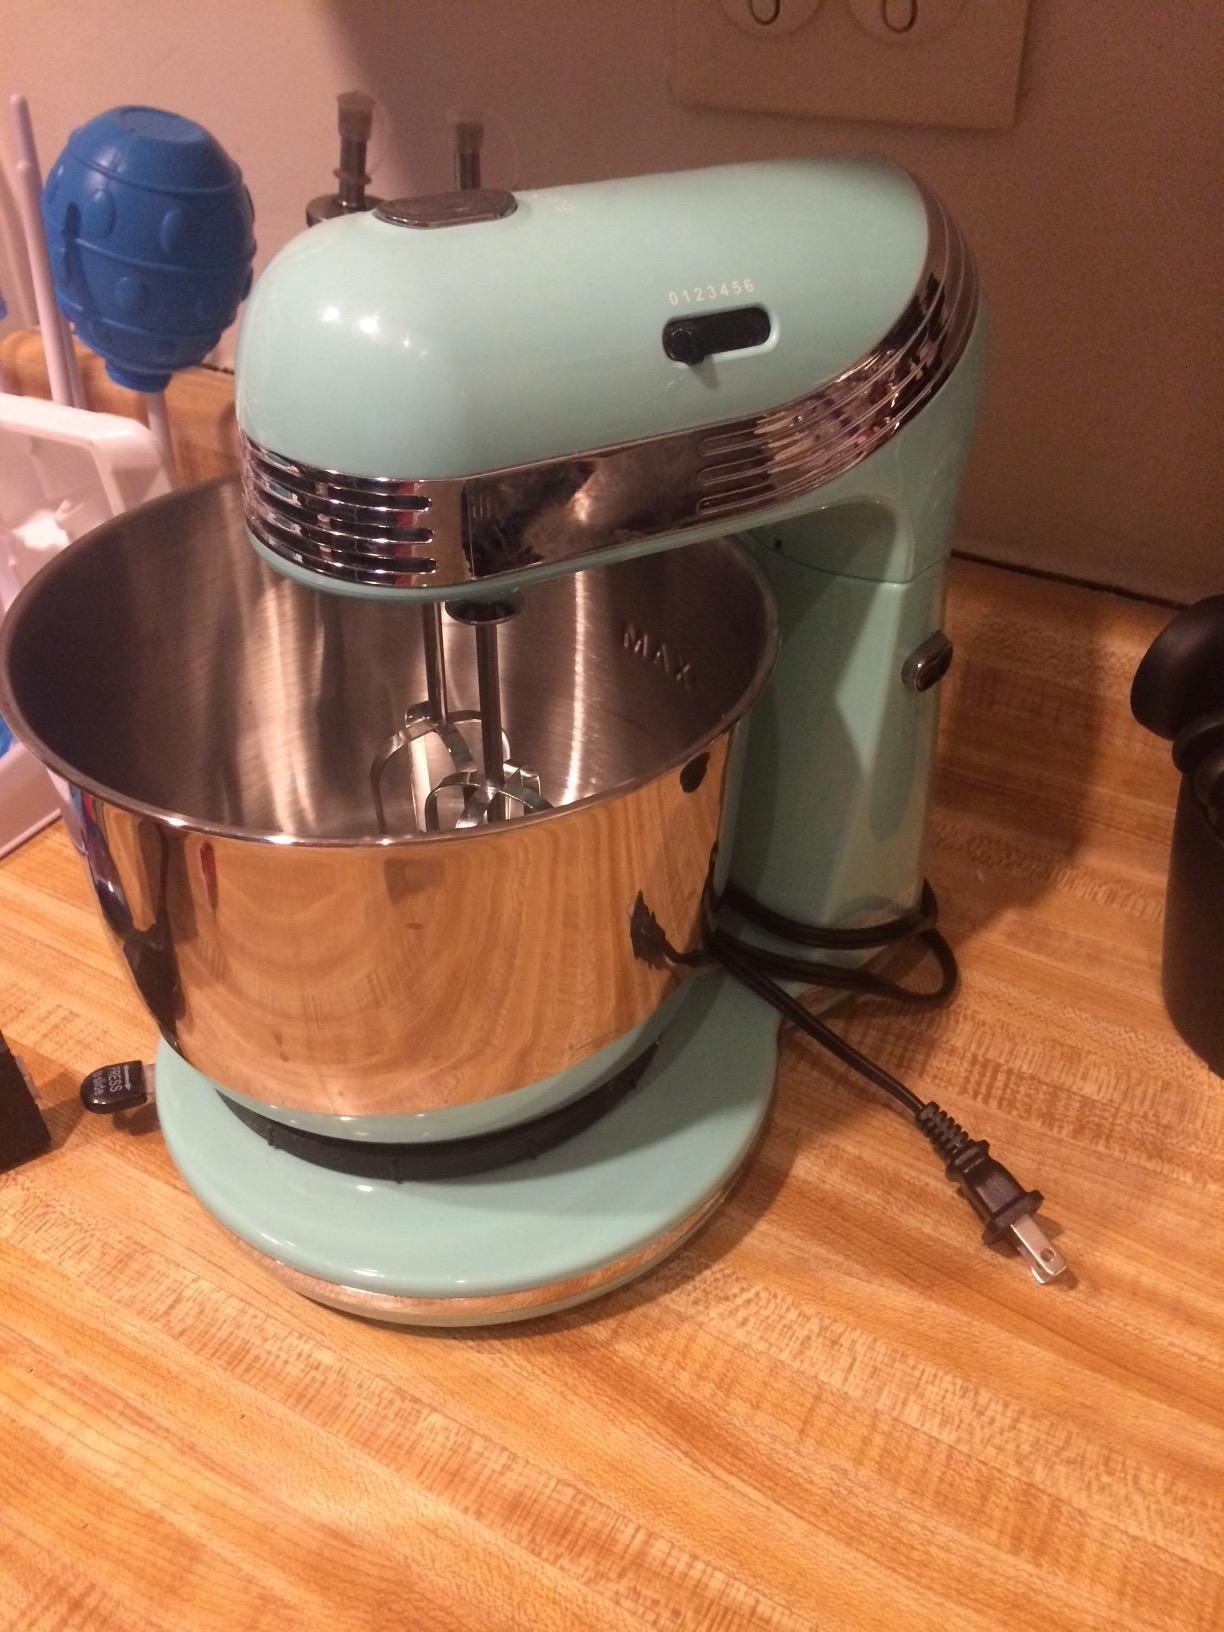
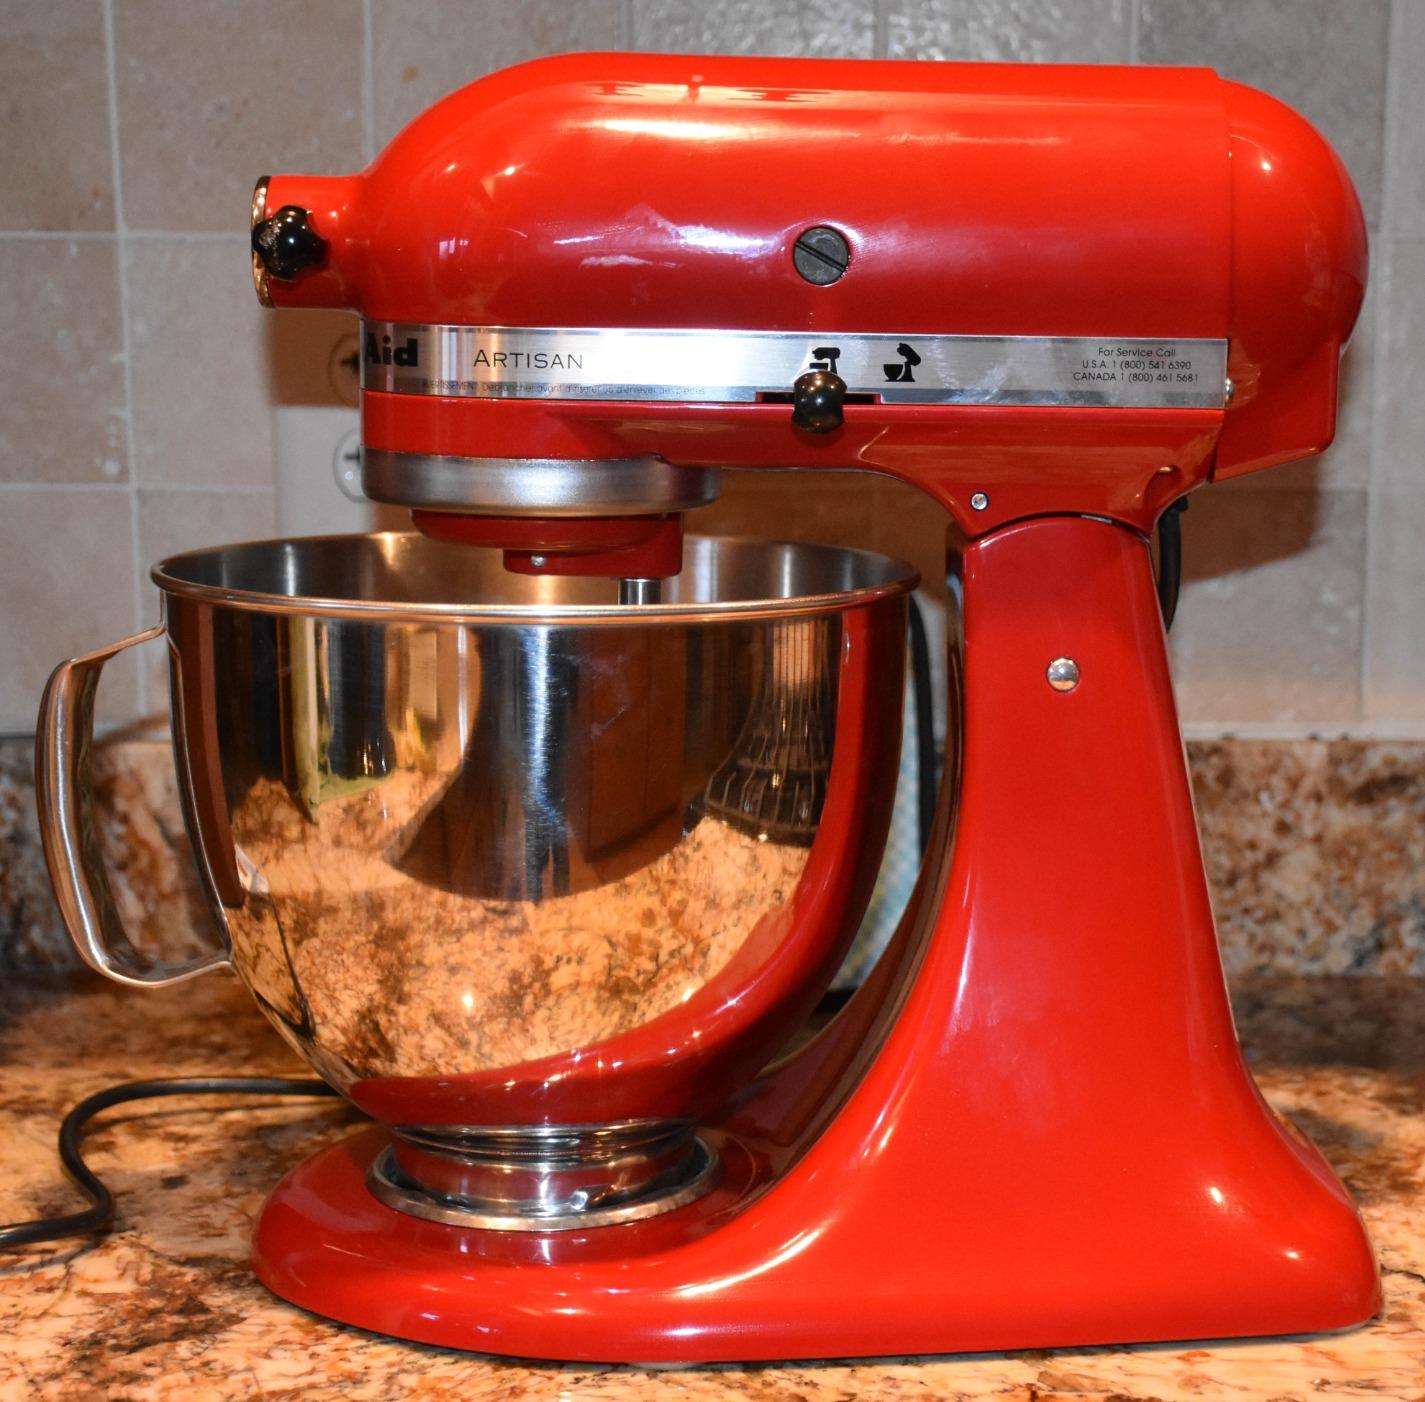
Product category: items_mixer
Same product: no